Wuki

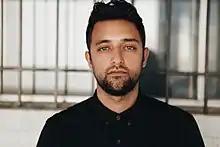

Kris Barman (born December 20, 1984), known professionally as Wuki, is an American musician, DJ, and record producer. He was a member of the electronic rock band Innerpartysystem from 2007 to 2011 where he sang back up vocals, played the guitar and synthesizer, and helped with programming. He was nominated for a 2020 Grammy Award for Best Remixed Recording for Miley Cyrus's "Mother's Daughter". His debut album, "WukiWorld", was released in 2021.